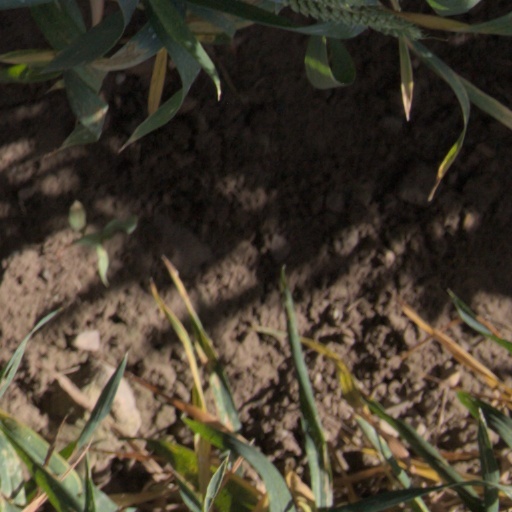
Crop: wheat